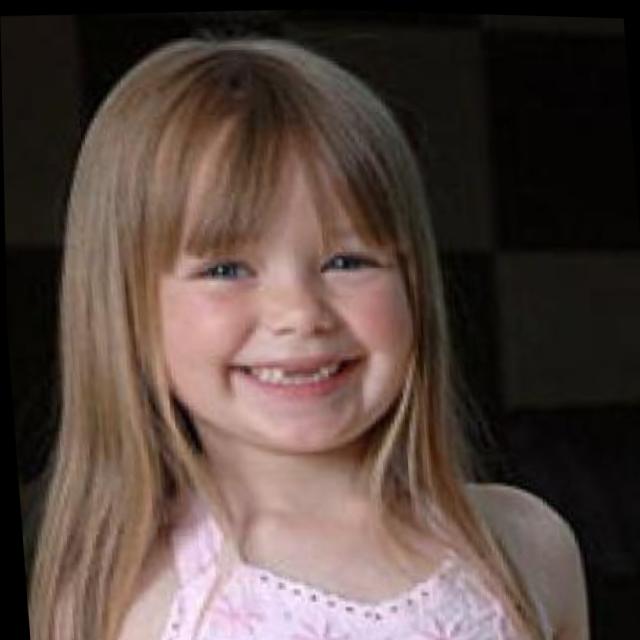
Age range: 0-12